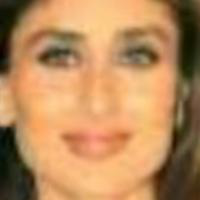
Age group: age 31-40